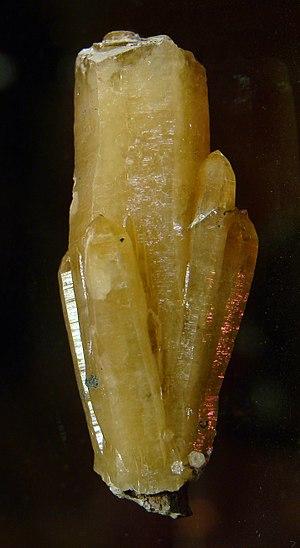
La mimétite, dont le nom vient du grec μιμητής mimetes pour sa ressemblance avec la pyromorphite est un chlorure d'arséniate de plomb de formule chimique Pb₅(AsO₄)₃Cl est formé par l'oxydation de la galène et de l'arsénopyrite. Les impuretés possibles de la mimétite sont le calcium, le chrome, le fluor, le phosphore et le vanadium.